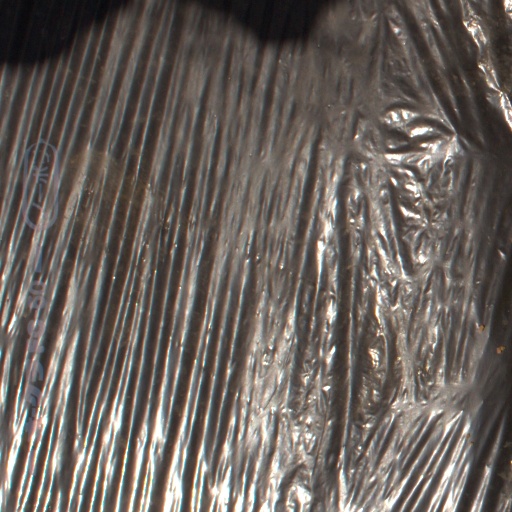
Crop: Jerusalem artichoke